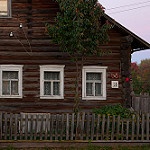
Scene: Outdoor